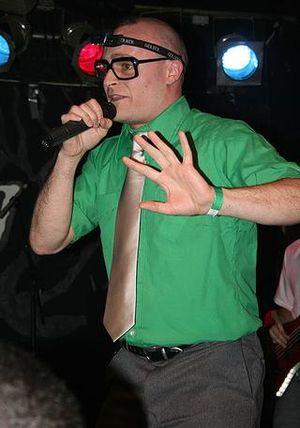
MC Frontalot, de son vrai nom Damian Hess, né le 3 décembre 1973 à San Francisco en Californie, est un rappeur et web designer américain. Il est le créateur du nerdcore, un sous-genre du hip-hop, plus instrumental et dont les sujets abordés sont généralement considérés comme des centres d'intérêt des nerds.